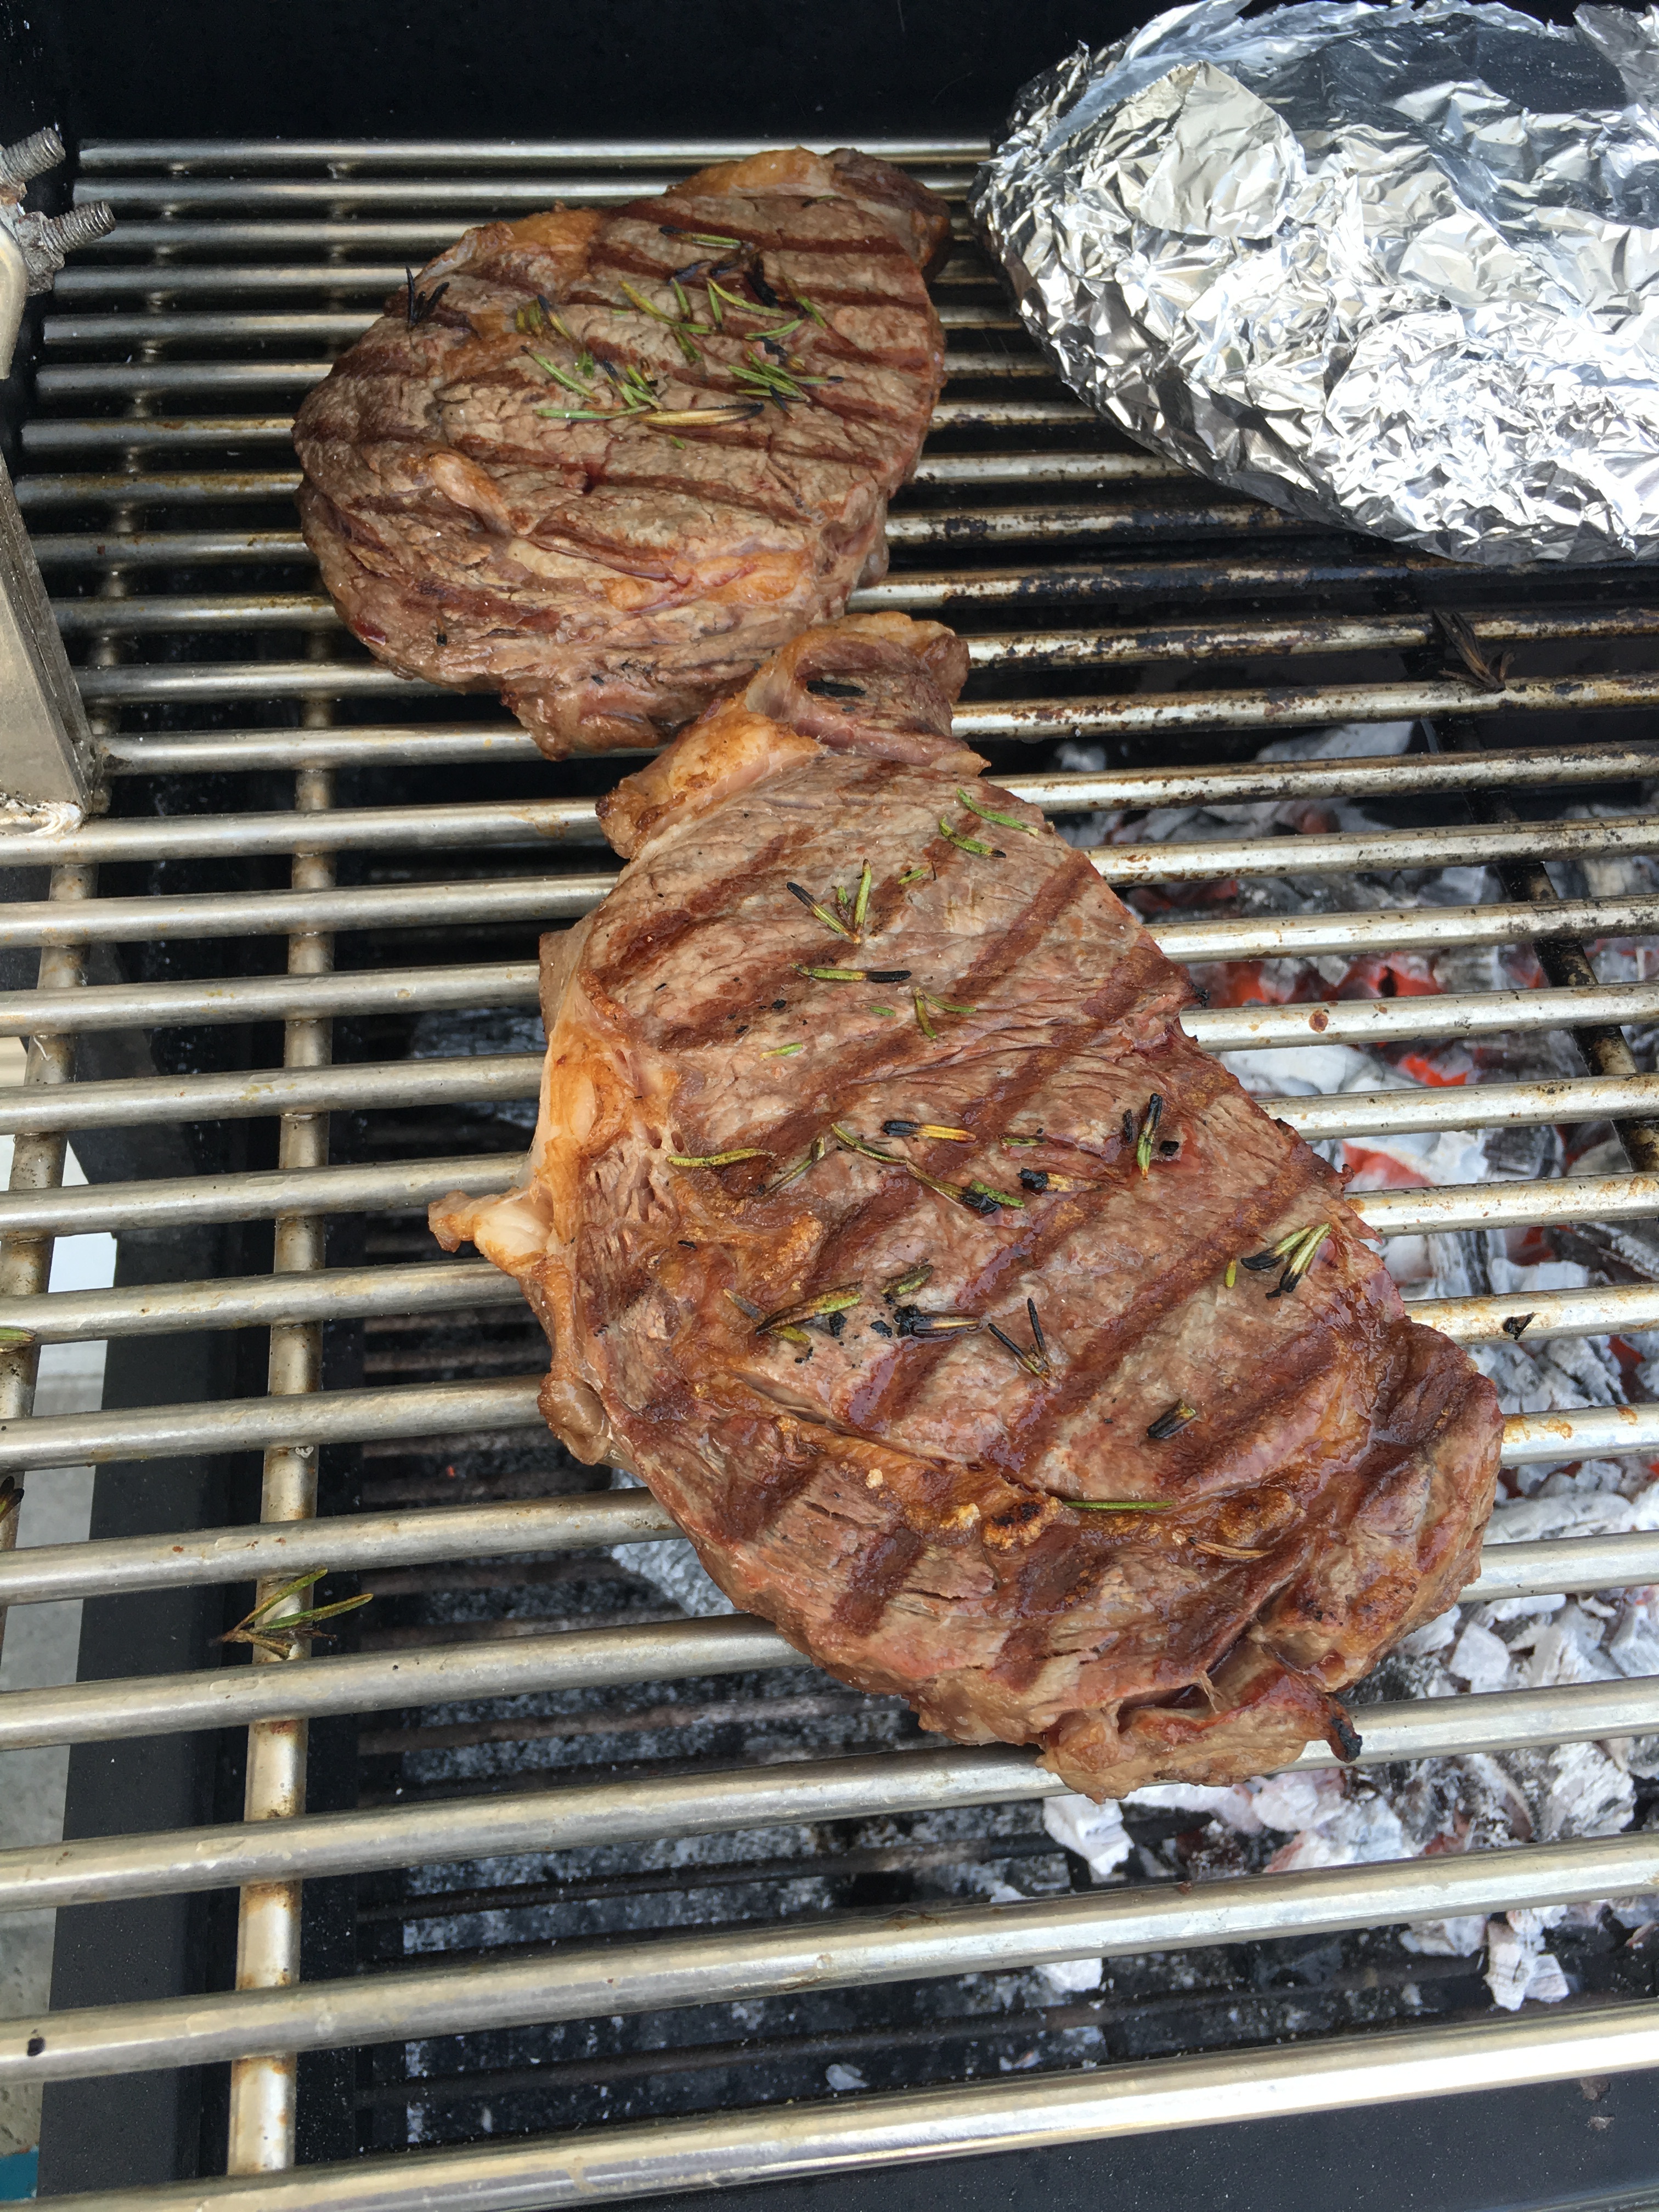
roast, dish, food, cooking, fish, meat, barbecue, cuisine, steak, cook, roasting, carbon, grilling, barbecue grill, rib eye steak, rib eye, outdoor grill, animal source foods, sirloin steak